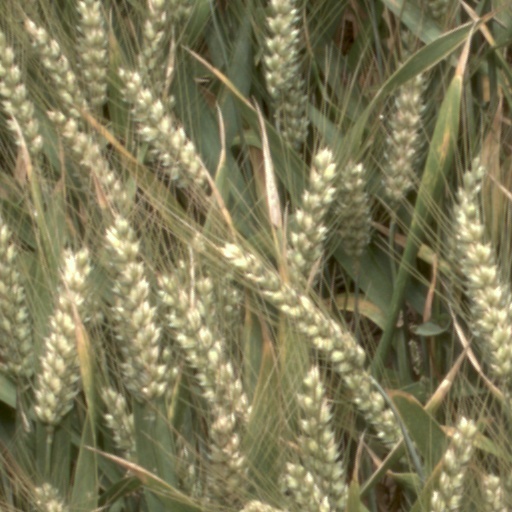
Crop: wheat